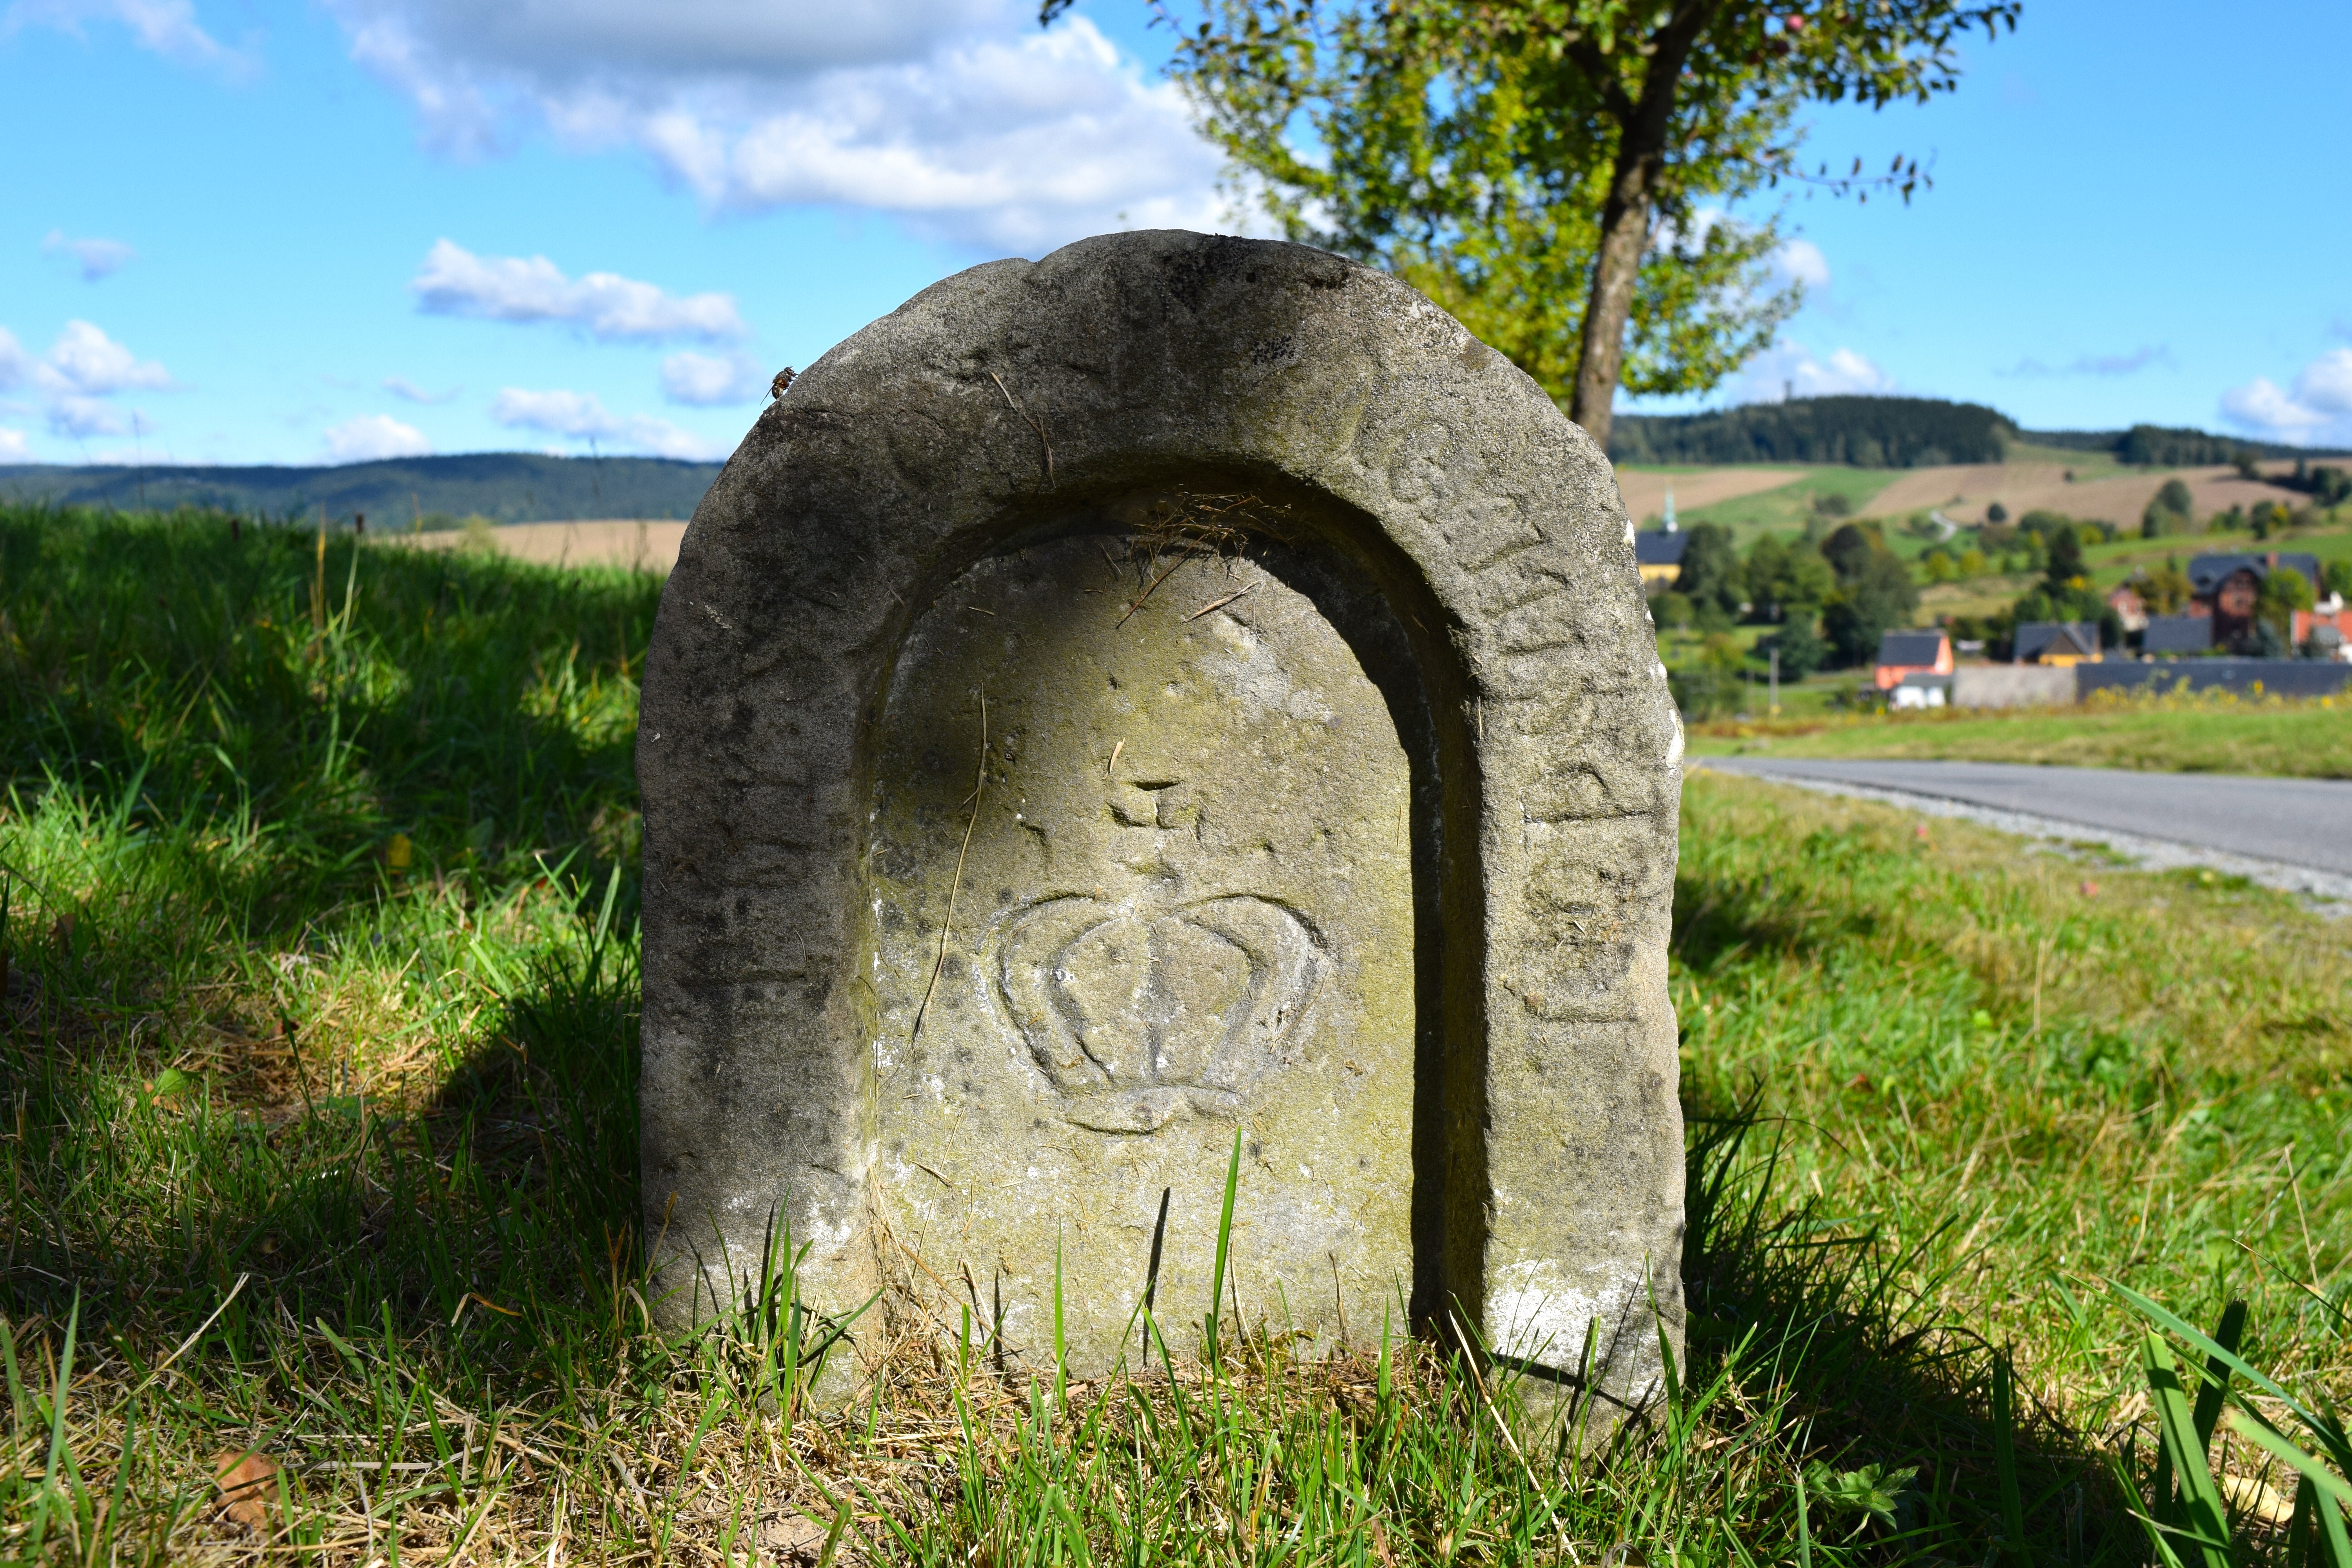
old, stone, monument, arch, landmark, memory, cemetery, crown, grave, memorial, signpost, headstone, mark, history, historically, saxony, milestone